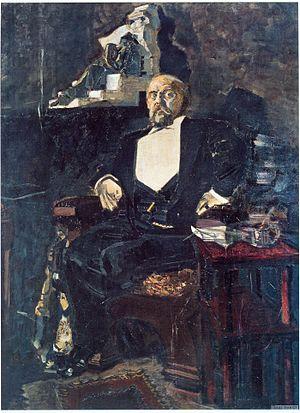
Savva Ivanovitch Mamontov est un industriel, marchand et mécène russe du XIXᵉ siècle.
Mikhaïl Aleksandrovitch Vroubel est un peintre russe, né à Omsk le 17 mars 1856, mort à Saint-Pétersbourg le 14 avril 1910. Son père est d'ascendance polonaise ; sa mère, danoise, meurt alors qu'il n'a que trois ans.